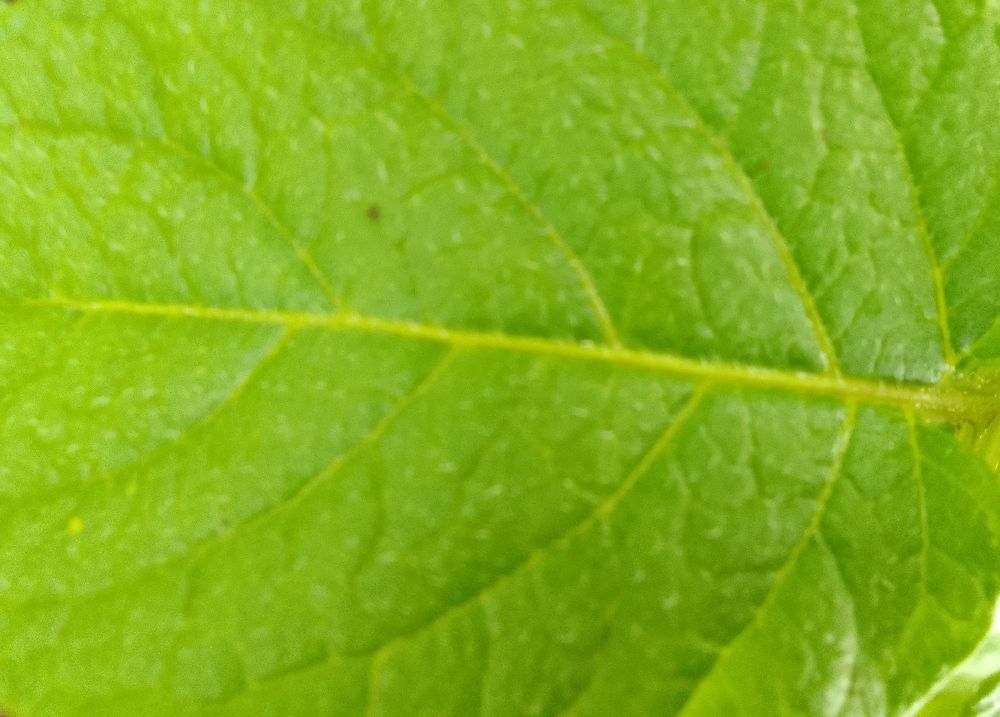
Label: Healthy